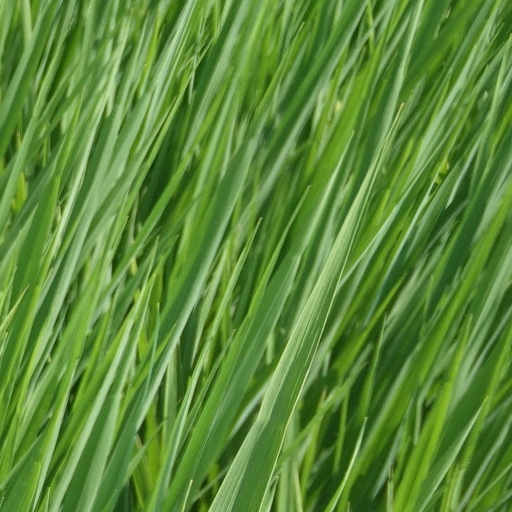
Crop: rice